Sixty Days and Counting

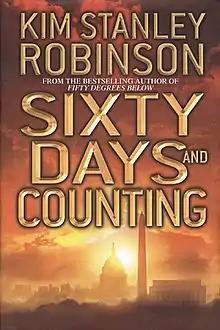
First edition

Sixty Days and Counting (2007) is the third book in the hard science fiction "Science in the Capital" trilogy by Kim Stanley Robinson. It directly follows the events of "Fifty Degrees Below", beginning just after the election of character Phil Chase to the White House. It follows the previous novel's deep freeze of the area surrounding Washington D.C. and details the remediation of the climate in the United States and around the world.